Léo Ortiz

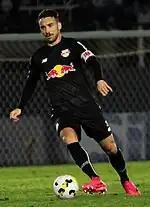
Ortiz with Red Bull Bragantino in 2022

Born in Porto Alegre, Ortiz was an Internacional youth graduate. He made his senior debut with the B-team on 2 September 2015, starting in a 2–0 Copa FGF away win against Igrejinha.